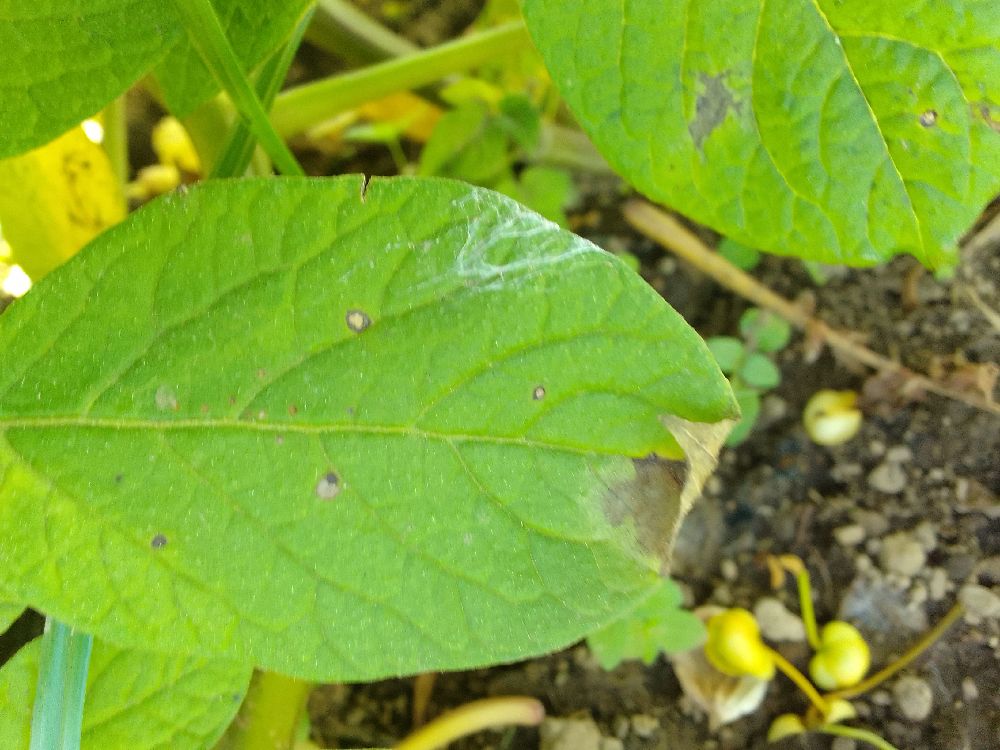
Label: Late blight